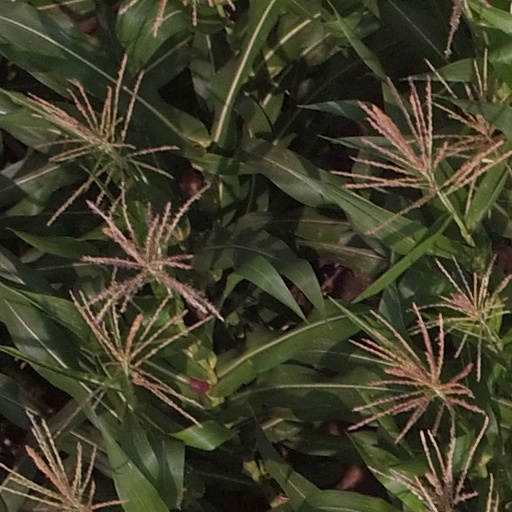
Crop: maize; corn